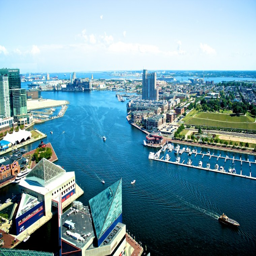
tourist attraction from the top .